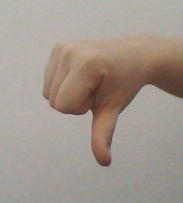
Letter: waw